Aristidis Pagratidis

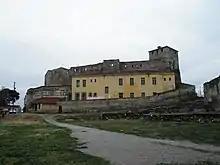
Heptapyrgion prison

On 5 October 1964, while the regular investigation into the Seikh Sou forest murders was not yet over, Aristidis was tried in the Heptapyrgion prison by the Thessaloniki Court for the attempted rape of 12-year-old Aikaterini Sourpa. The victim, orphanage employees and friends of Pagratidis were present. Pagratidis' friends testified that in the past hours, they were all together in a tavern where they drank heavily, and when they separated, Aristos was drunk. This was also claimed to by his attorneys, which eventually succeeded in persuading the jury, who changed the accusation from "rape attempt" to "coercion into futility". Based on this decision, his court imposed a nine-year prison sentence, a five-year deprivation of his civil rights, and a pecuniary allowance of 7,000 drachmas to the victim. Pagratidis said in his apology: